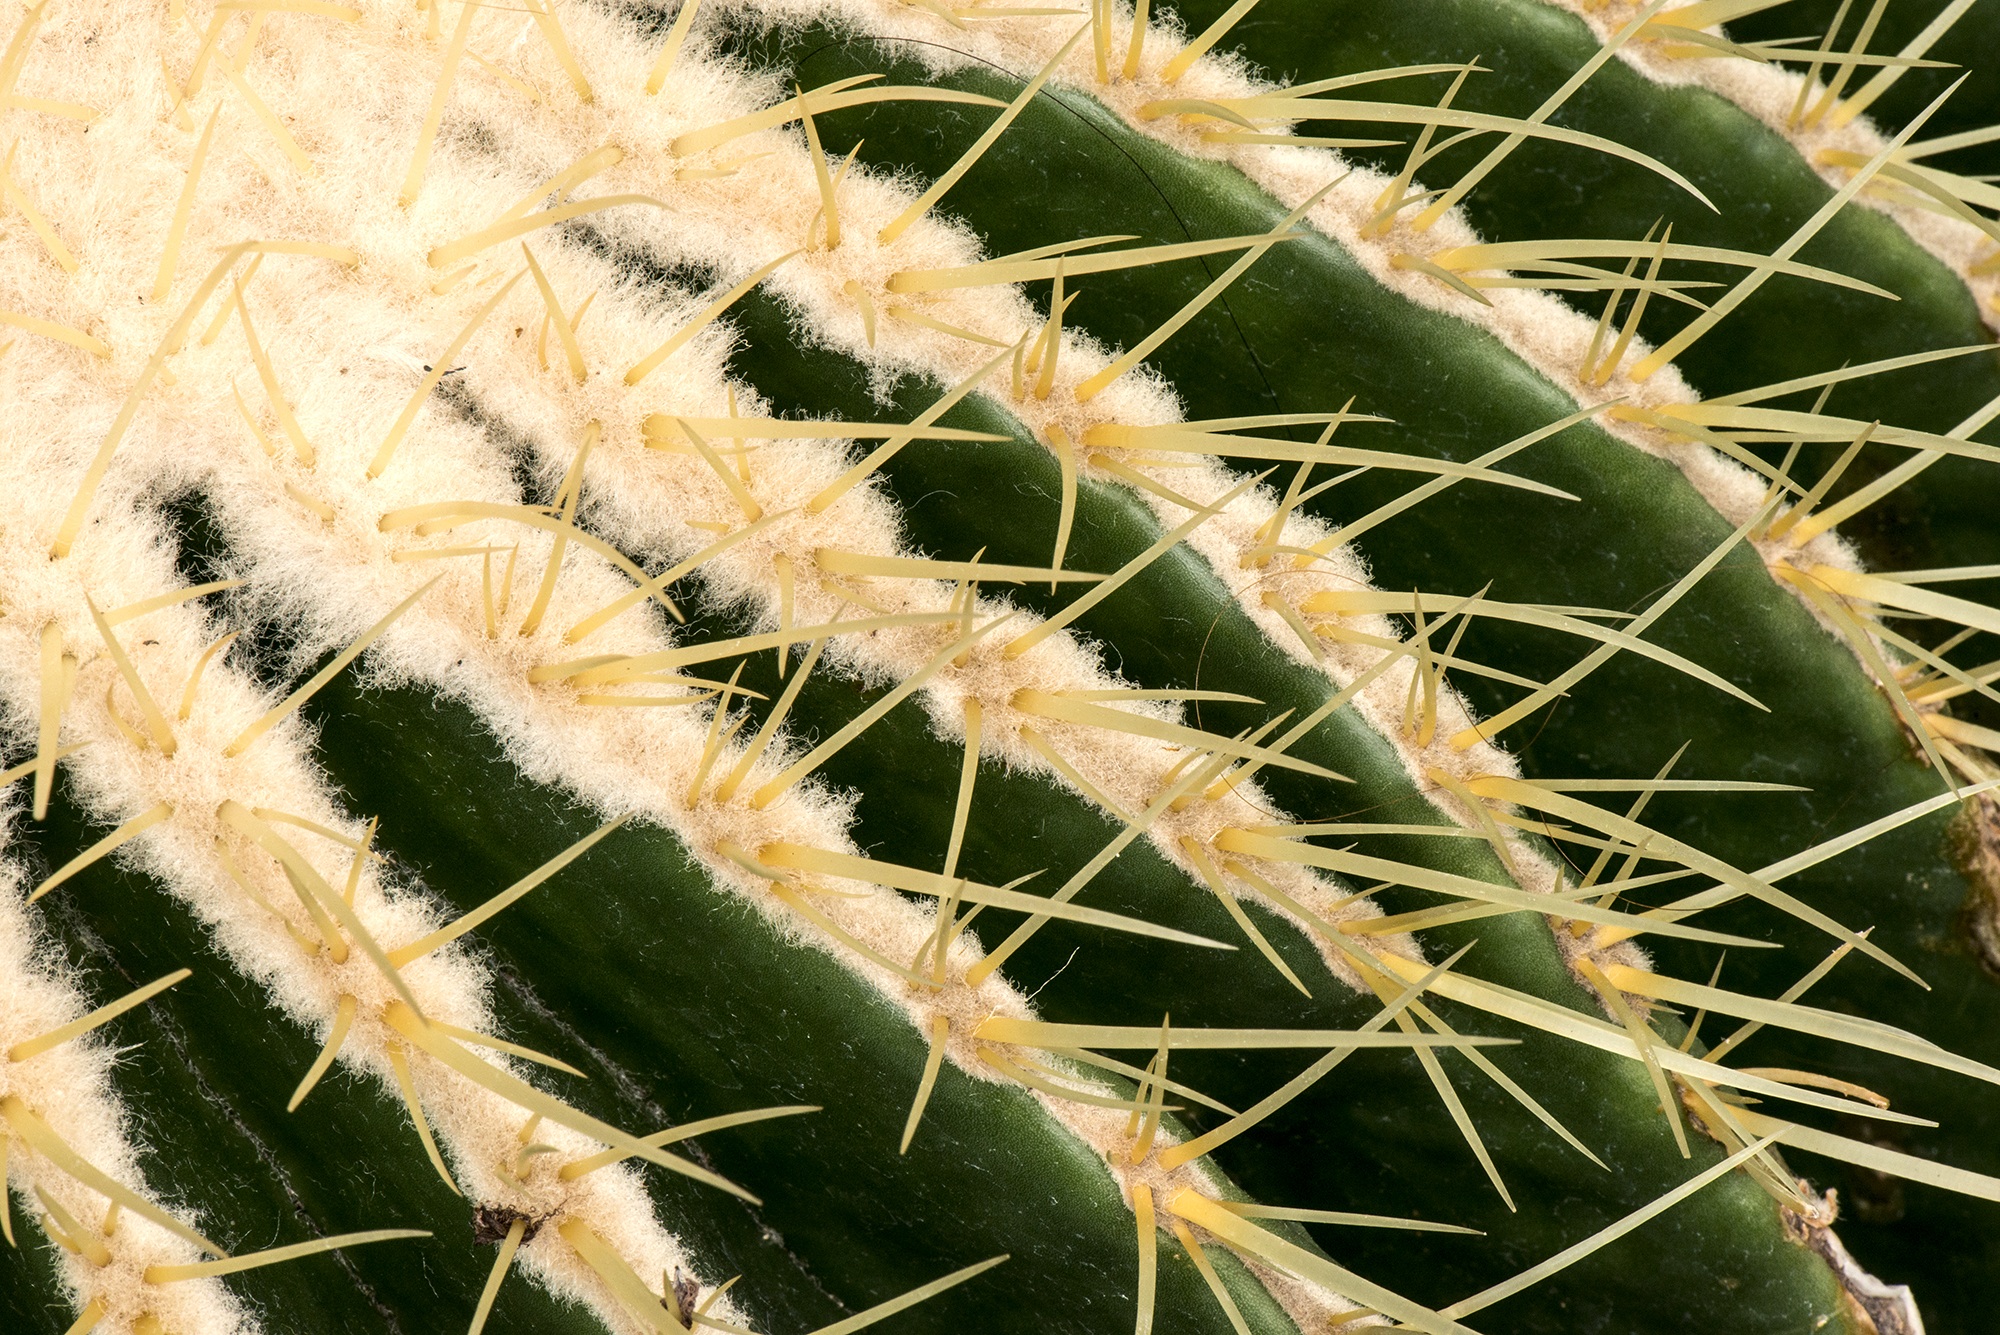
nature, cactus, plant, flower, botany, closeup, botanical, close up, needles, caryophyllales, flowering plant, plant stem, land plant, thorns spines and prickles, hedgehog cactus, san pedro cactus